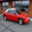
Label: automobile